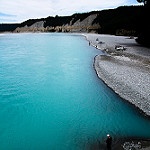
Scene: Outdoor